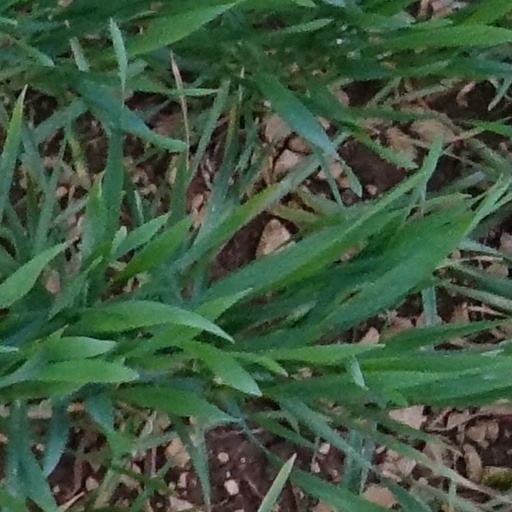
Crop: wheat